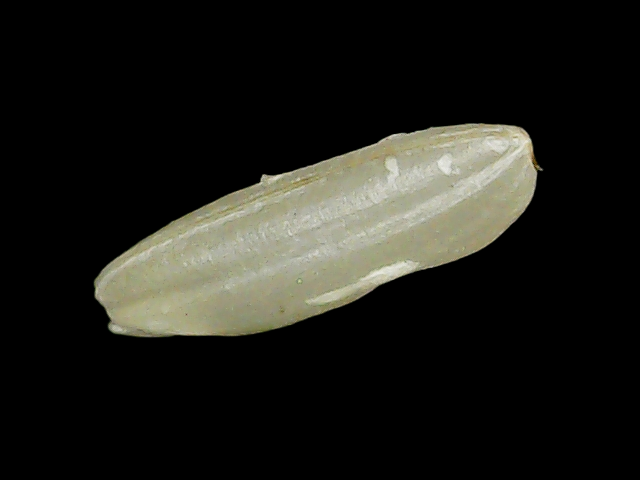
Rice variety: Binadhan26